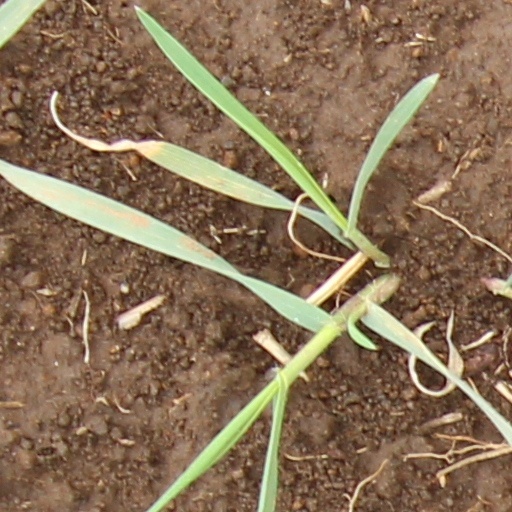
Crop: wheat